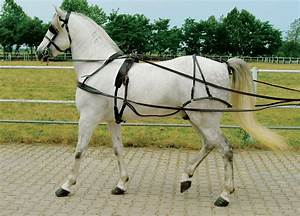
Label: cavallo